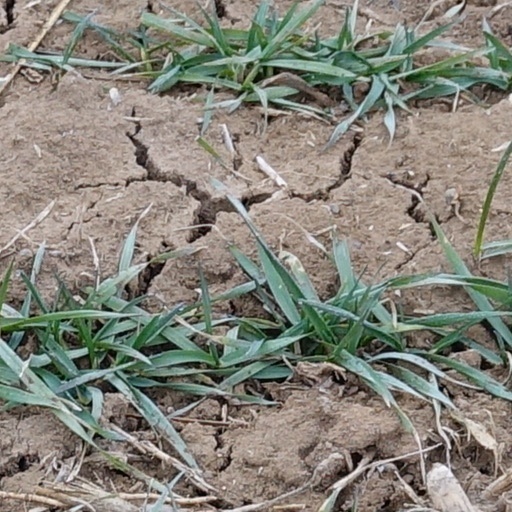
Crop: wheat